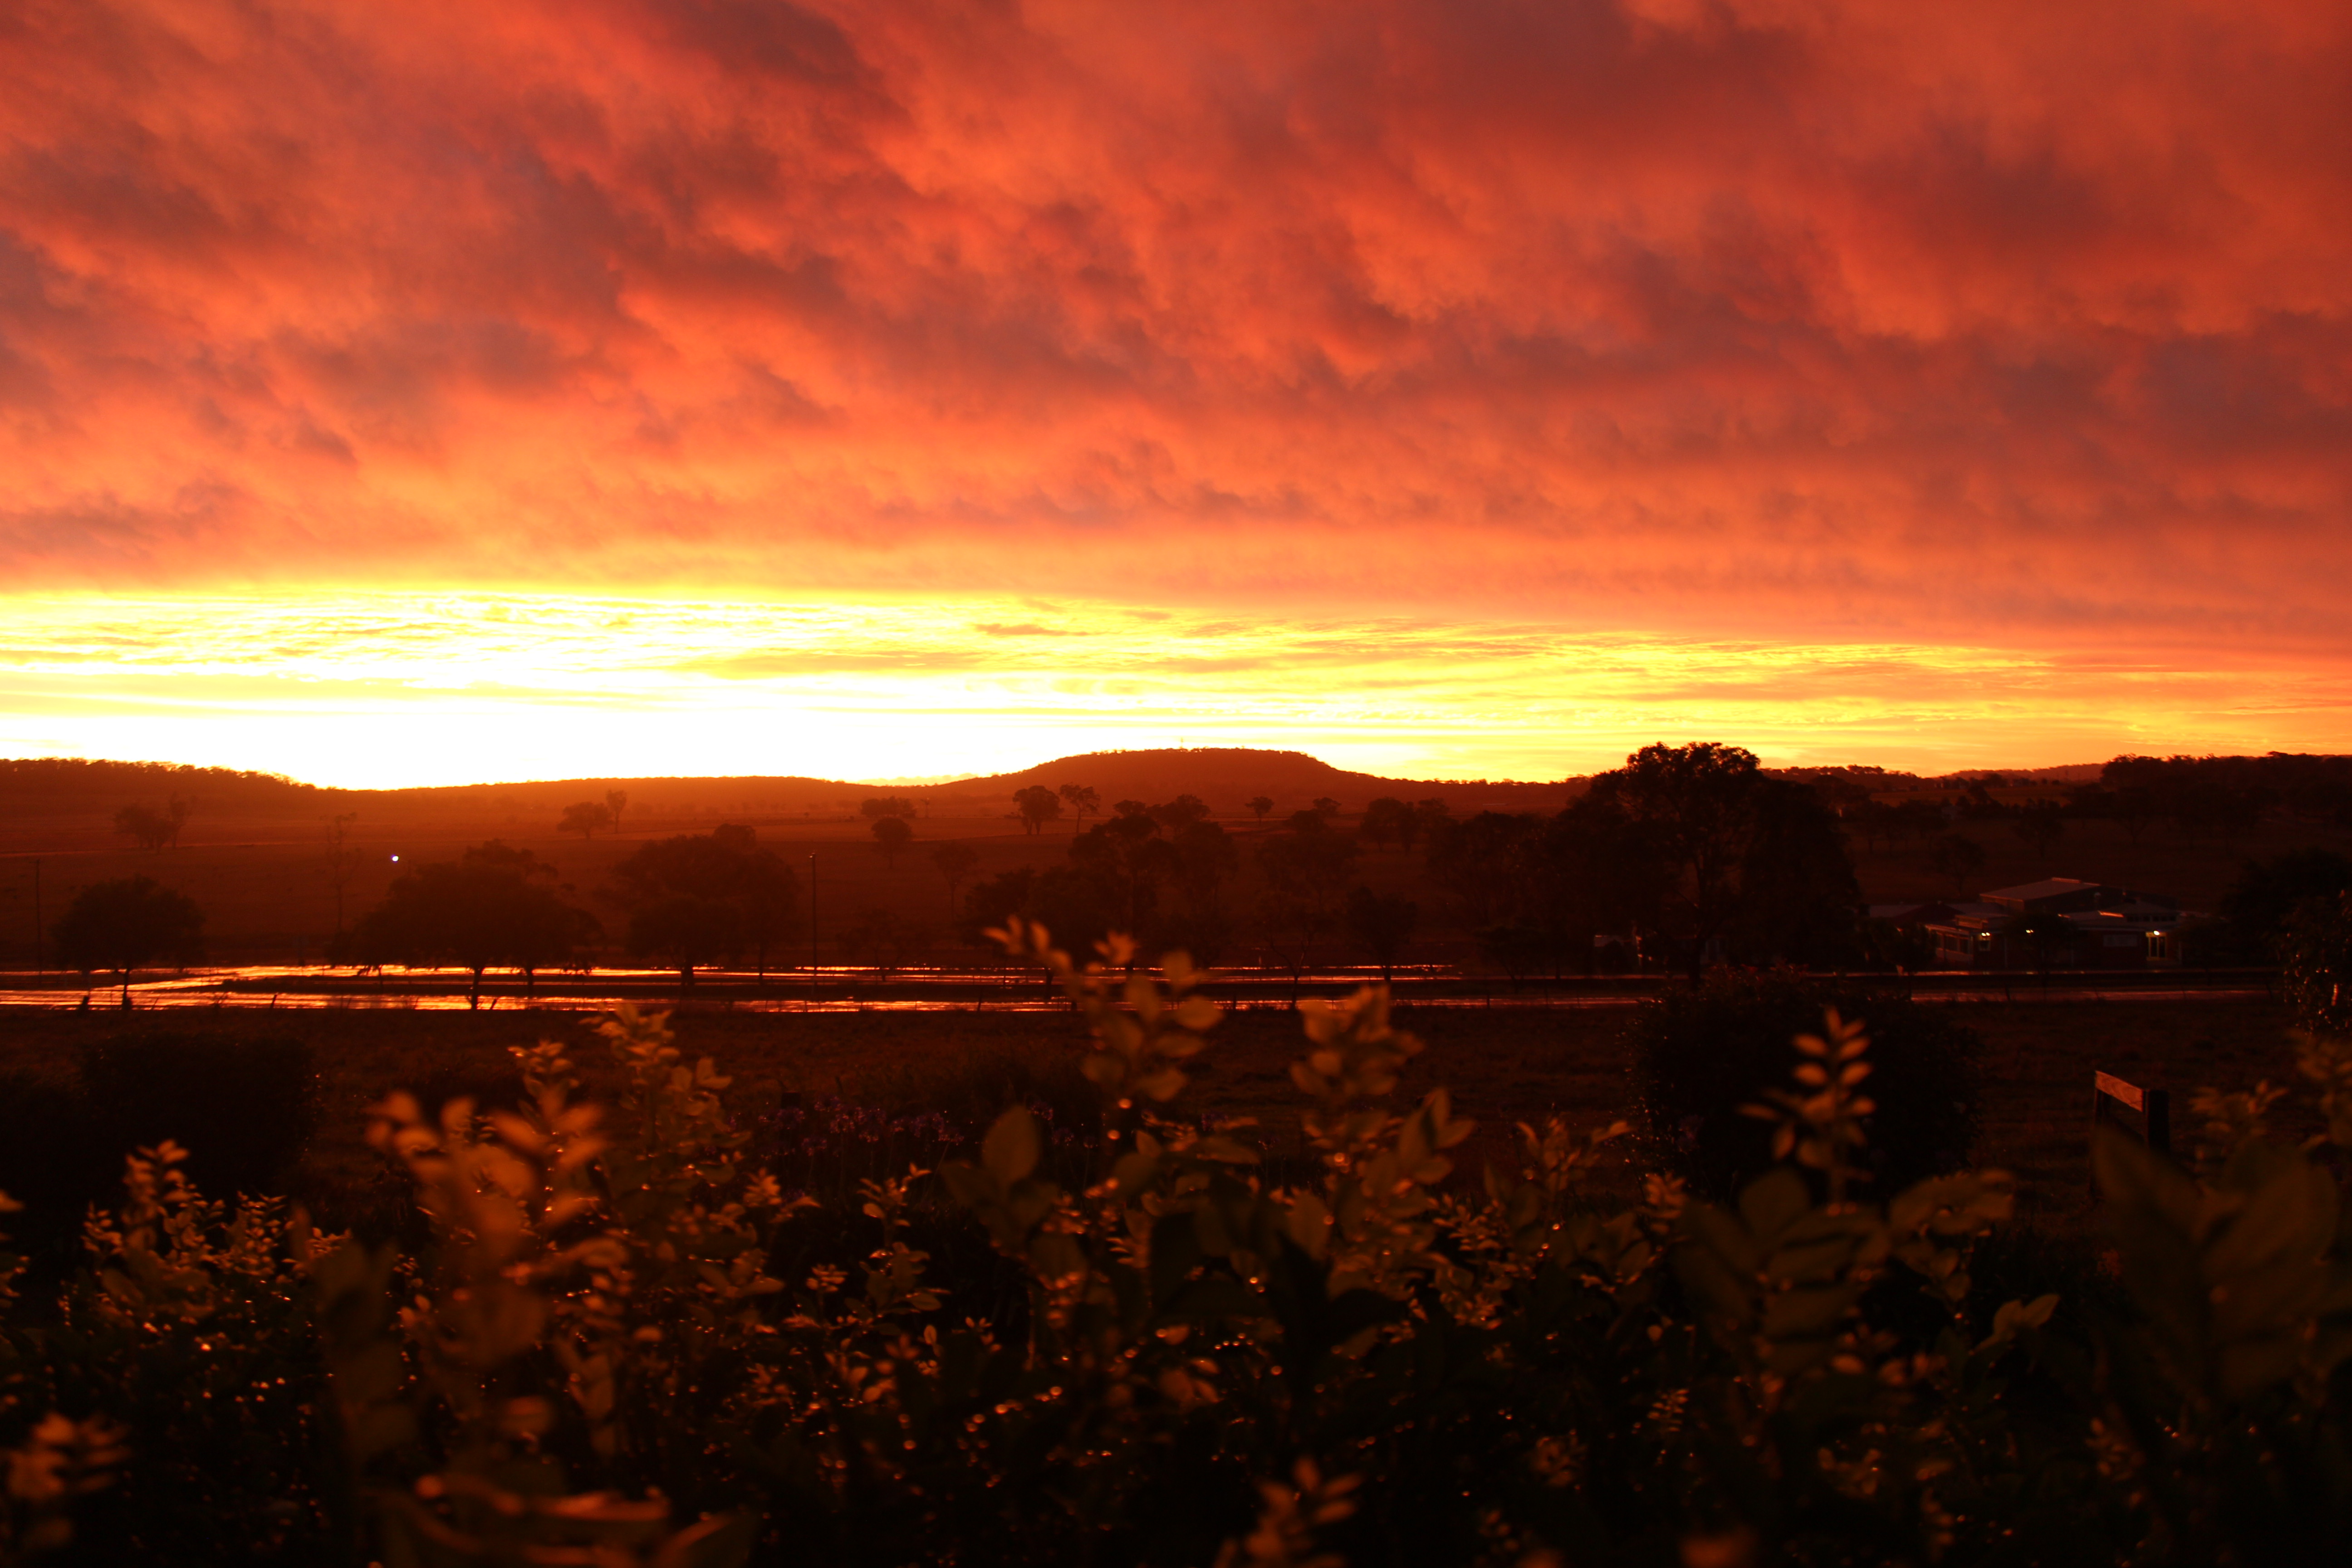
fire, sunset, cloud, sky, plant, flower, atmosphere, ecoregion, afterglow, natural landscape, natural environment, orange, red sky at morning, sunlight, dusk, horizon, grass, sunrise, landscape, rural area, plain, grassland, meadow, cumulus, grass family, tree, prairie, field, dawn, hill, evening, wilderness, sun, flowering plant, meteorological phenomenon, wildflower, mountain, wildlife, steppe, agriculture, shrubland, coquelicot, pasture, heat, autumn, reflection, reservoir, farm, night